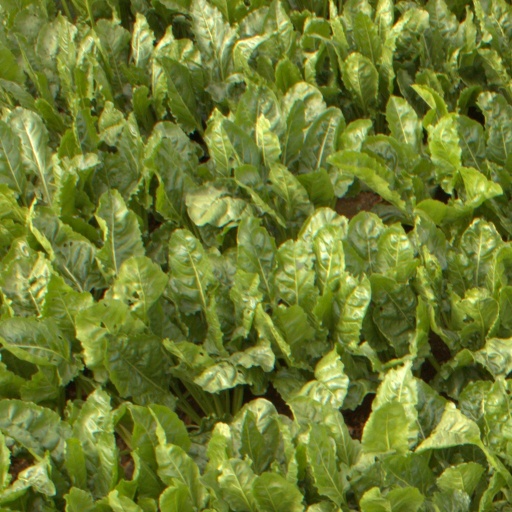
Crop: sugar beet